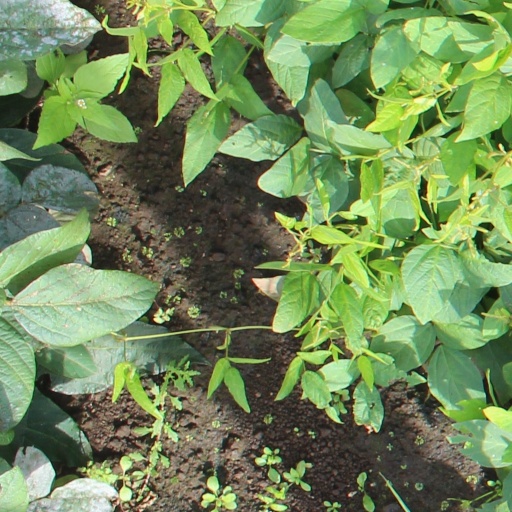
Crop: soybean